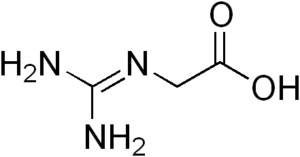
La glycocyamine, ou acide guanidinoacétique, est un composé chimique de formule HOOC–CH₂–N=C(NH₂)₂. C'est un métabolite du cycle de l'urée et du métabolisme de nombreux acides aminés, notamment de l'arginine, de la glycine, de la proline, de la sérine et de la thréonine.